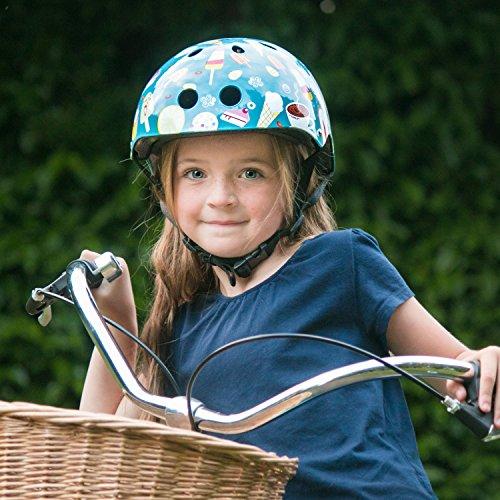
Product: Hornit Mini Lids Multi-Sport Helmet with Rear Light | CPSC Certified for Biking, Skateboarding, and Skating | Fully Adjustable for Comfort and Safety
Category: Sports & Outdoors | Outdoor Recreation | Cycling | Kids' Bikes & Accessories | Kids' Helmets
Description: Mini Hornit helmets are a bit, no a LOT, cooler than most kids' bike helmets Painstakingly designed to look stylish and fun or quiet understated in the case of Stealth, they are fully adjustable, comfortable, lightweight, and actually something children will want to wear.
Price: $29.42 - $49.99
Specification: Shipping Information: View shipping rates and policies|ASIN: B0829RFDC7|    #176    in Kids' Bike Helmets